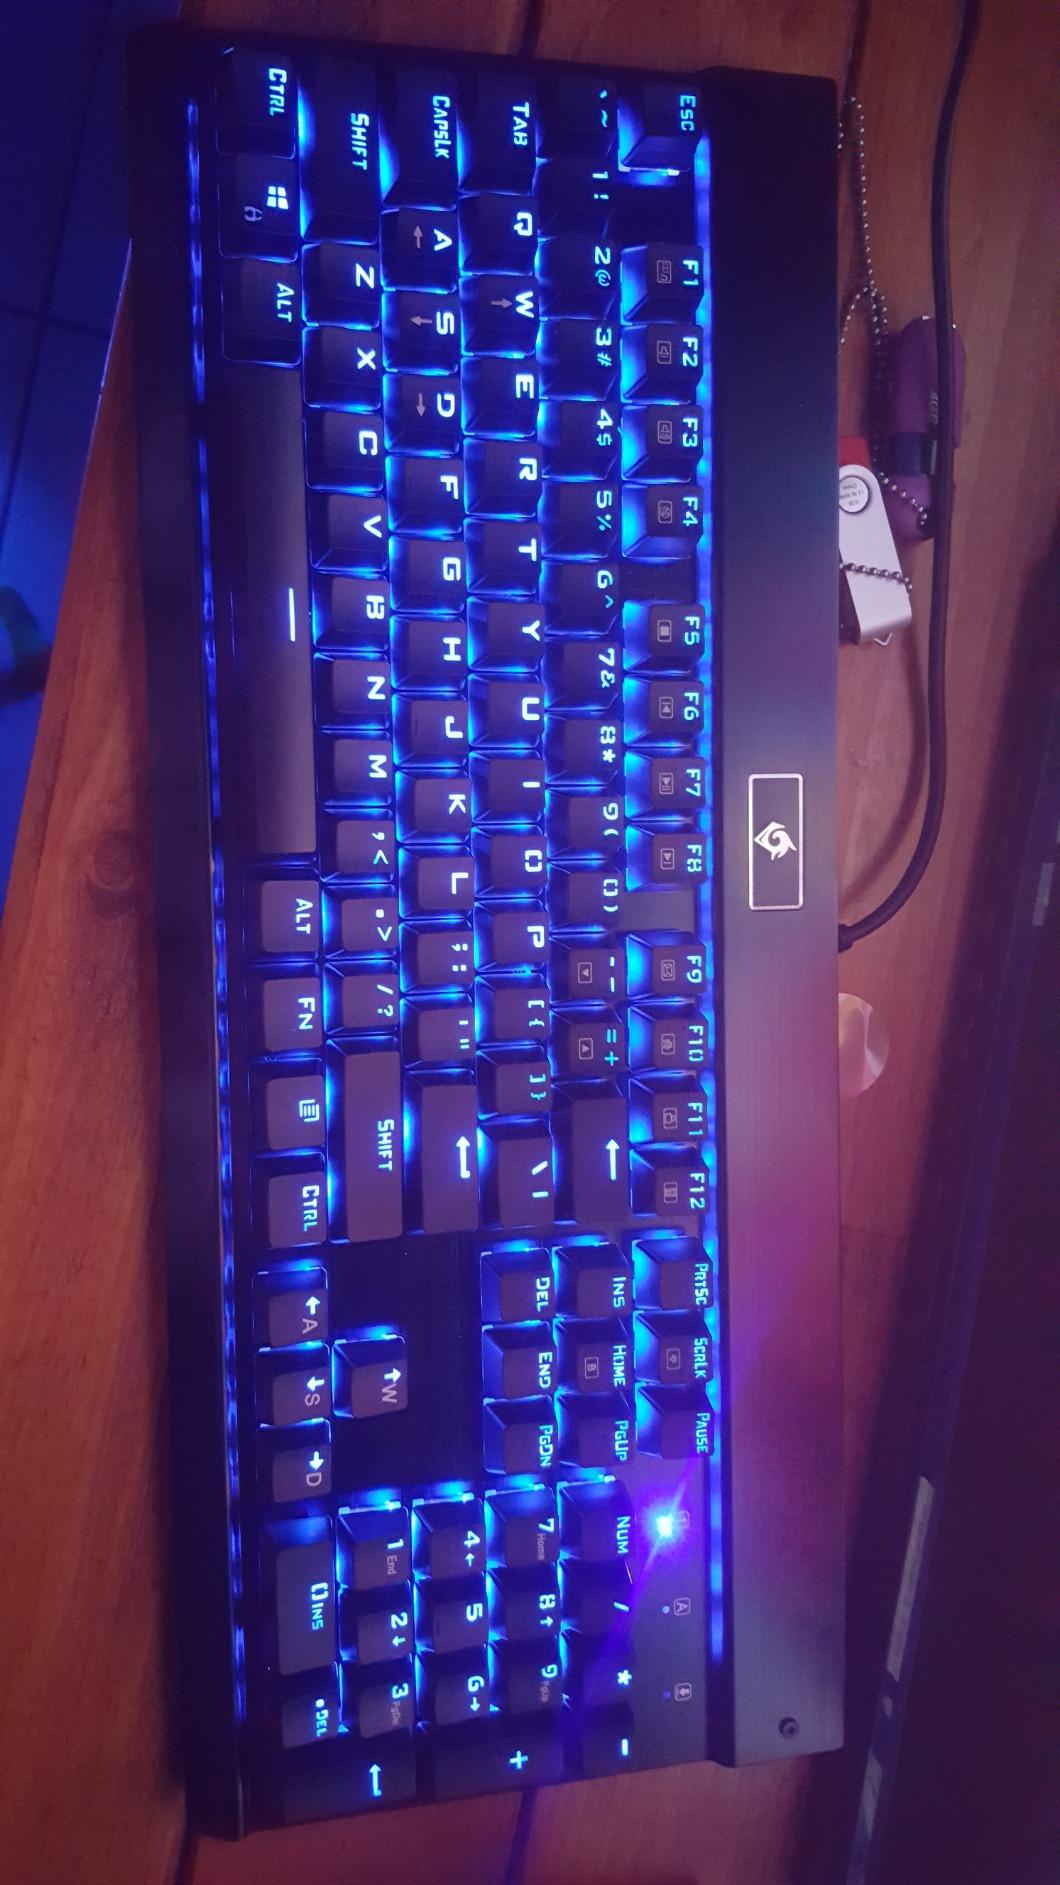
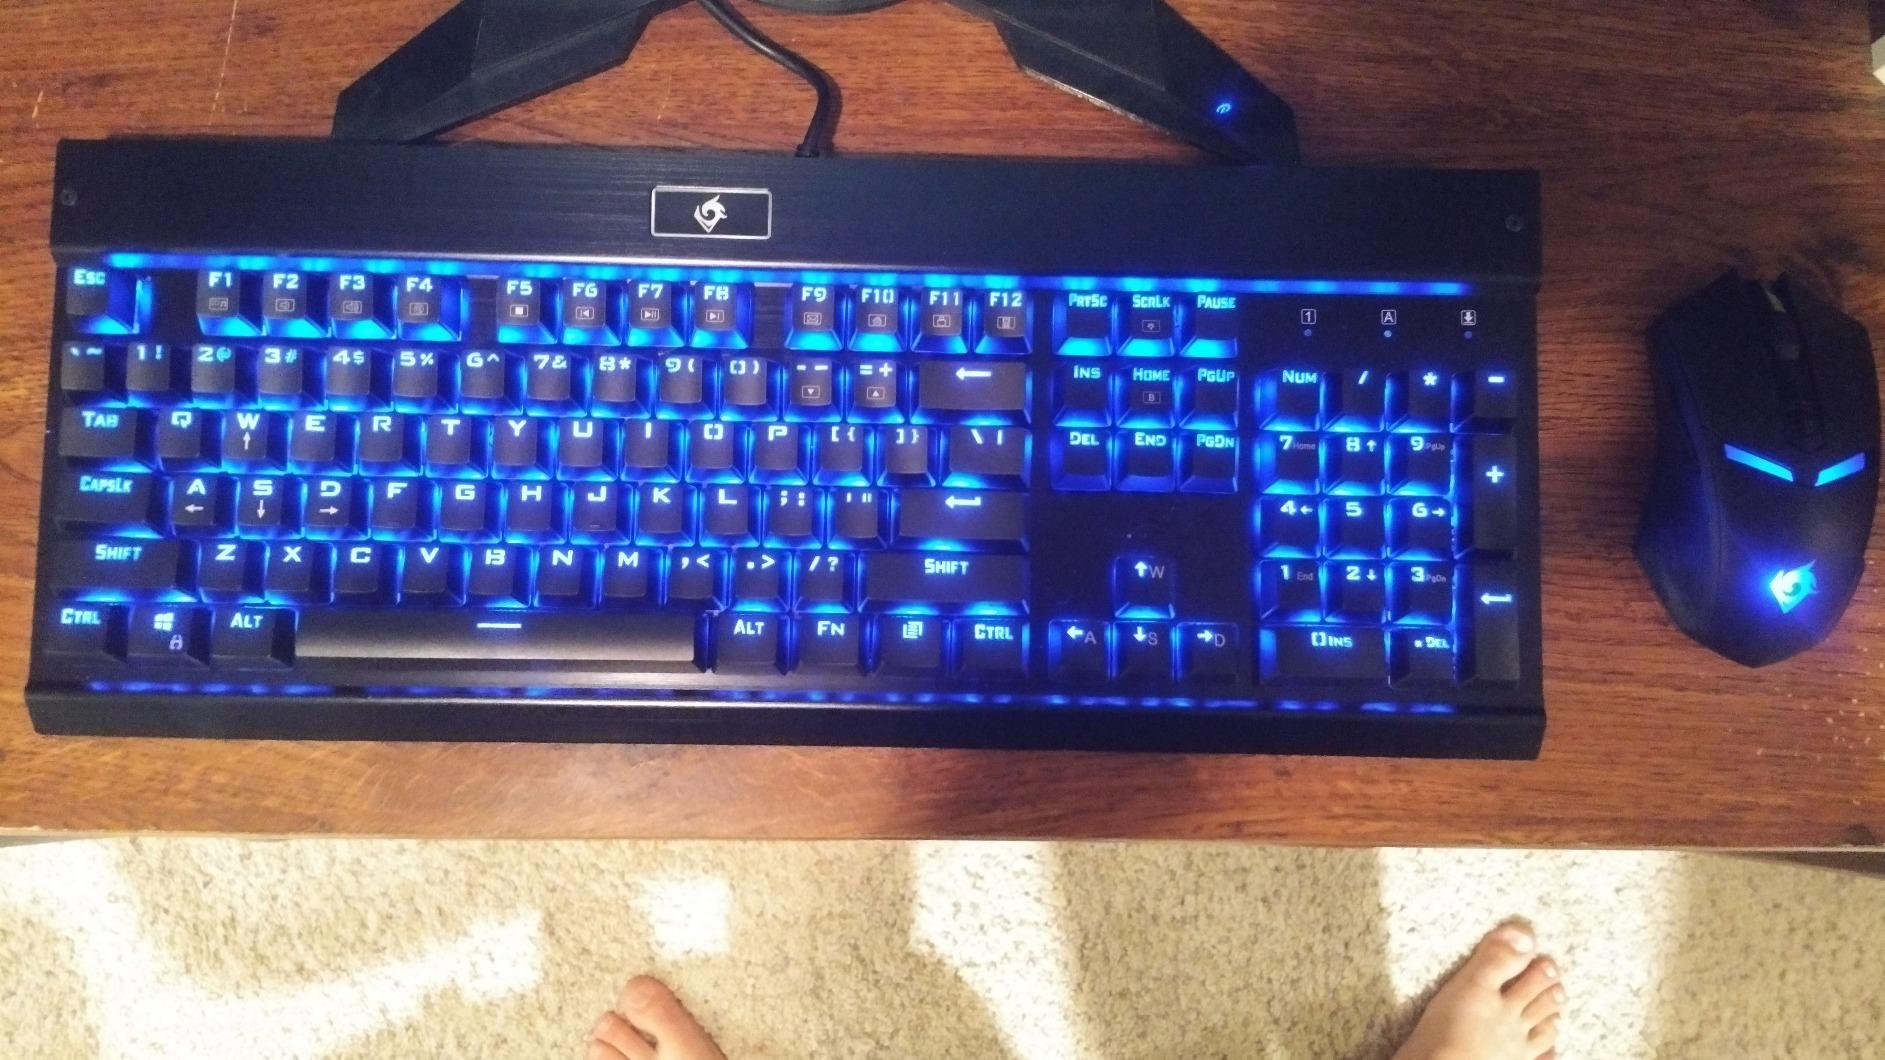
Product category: keyboard
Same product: yes